Titash Ekti Nadir Naam

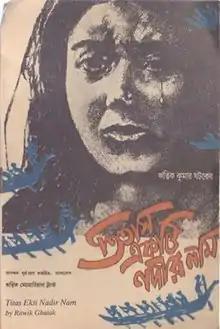
Theatrical release poster

Titash Ekti Nadir Naam, or A River Called Titas, is a 1973 Bengali language film directed by Ritwik Ghatak and produced as a joint collaboration between India and Bangladesh. It is based on the 1956 novel of the same name by Adwaita Mallabarma. Set in pre-independence India, the film follows the Malo fishing community along the Titas River. After rescuing a woman abducted by river bandits, her decision to raise a child alone challenges the community’s rigid traditions surrounding marriage, motherhood, and social order.